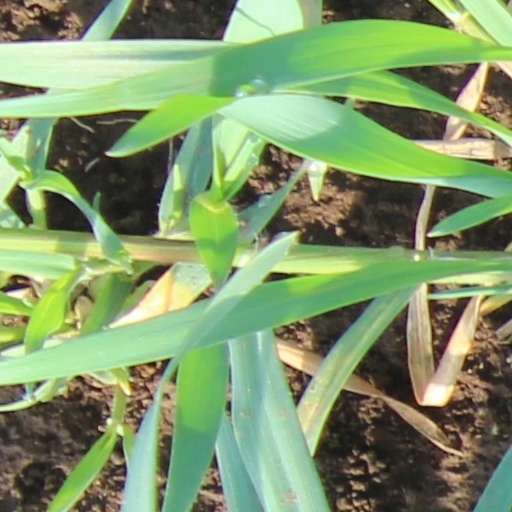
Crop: wheat